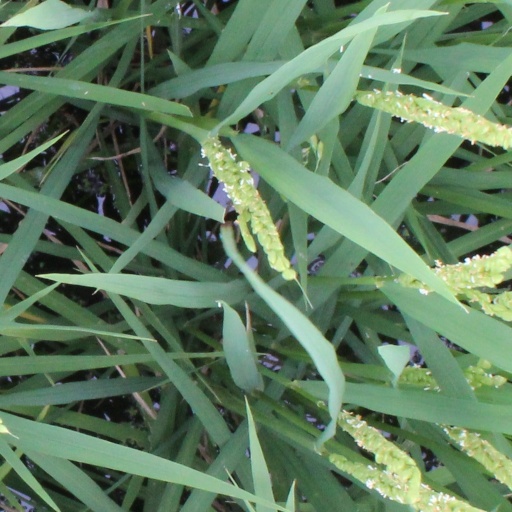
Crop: rice